Calm Air

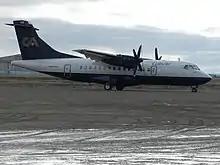
An ATR 42 at Cambridge Bay Airport

Calm Air International LP. is a full service airline, offering passenger, charter and freight services in northern Manitoba and the Kivalliq Region of Nunavut. It is owned by Exchange Income Corporation with its main base in Winnipeg, Manitoba.